Southeast Temple

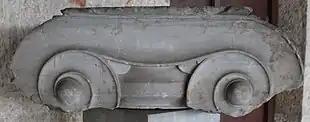
Ionic capital from the Southeast Temple of the Athenian Agora, later incorporated into the Post-Herulian Wall

No remains of the superstructure were found in situ, but a set of Ionic fragments, fit the measurements of the foundations. There are fifteen column drums, one complete Ionic capital, twelve fragments from further capitals, a fragment from a column base, a block from the geison, part of crowning moulding of the cornice, and a tiny part of the moulding from the epistyle. These fragments were found in the section of the Post-Herulian wall directly opposite the temple and scattered around the temple to the north and west in late contexts, but they originally came from the Temple of Athena at Sounion, which had probably gone out of use following Philip V of Macedon's attack on Attic rural sanctuaries in 200 BC. The column drums are labelled with mason's marks (Γ, Θ, Λ, Ν, Π, Σ, Τ, Ω), which were used to correctly reassemble the blocks in the Agora.